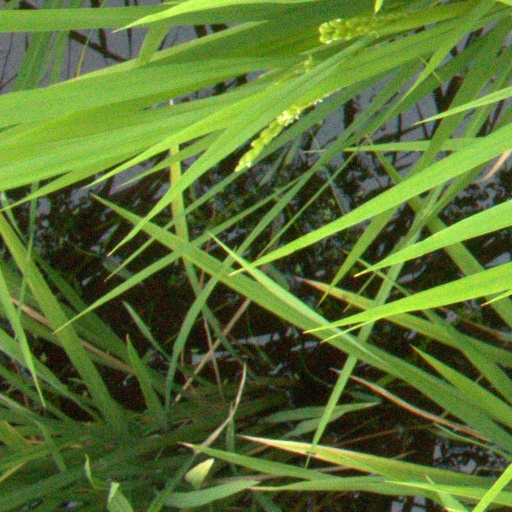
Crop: rice